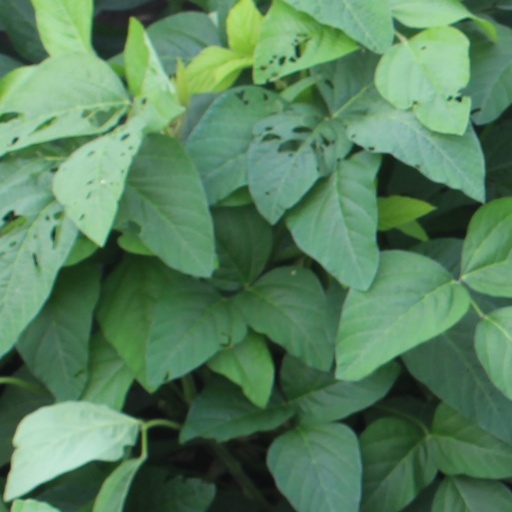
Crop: soybean